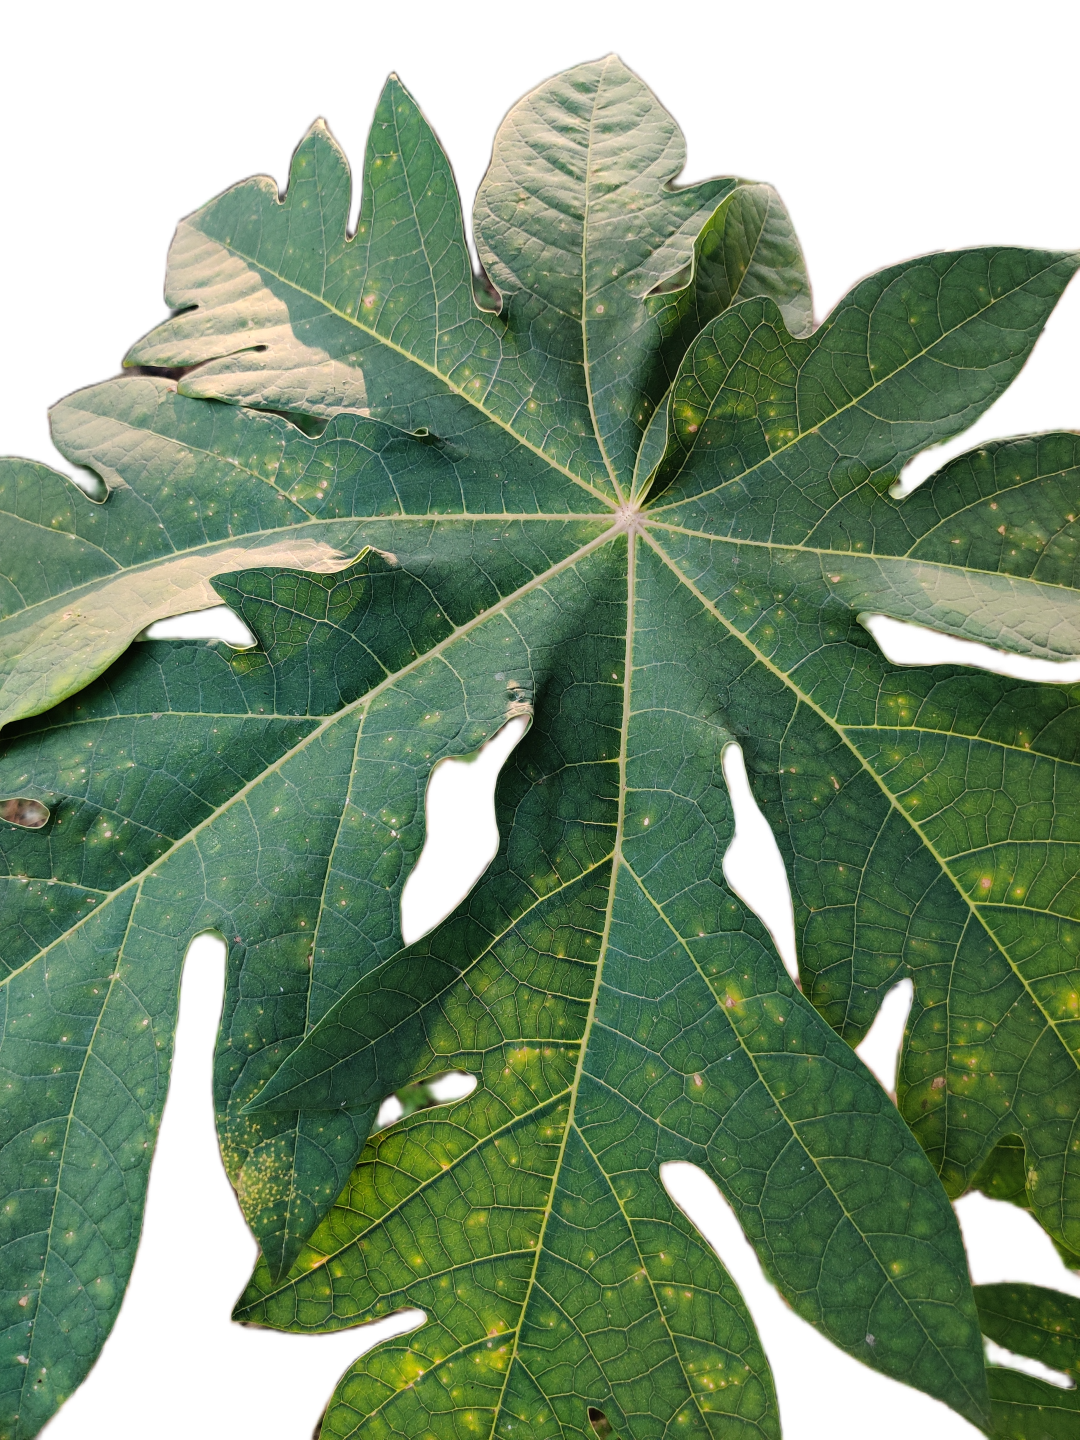
Crop: Papaya
Label: Carica_Insect_Hole